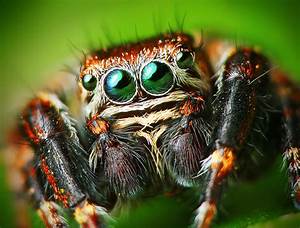
Label: ragno